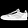
Label: Sneaker